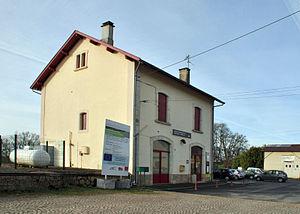
Gare de Baraqueville - Carcenac-Peyralès
La gare de Baraqueville-Carcenac-Peyralès est une gare ferroviaire française de la ligne de Castelnaudary à Rodez, située sur le territoire de la commune de Baraqueville, site de l'ancienne commune de Carcenac-Peyralès, dans le département de l'Aveyron en région Occitanie.